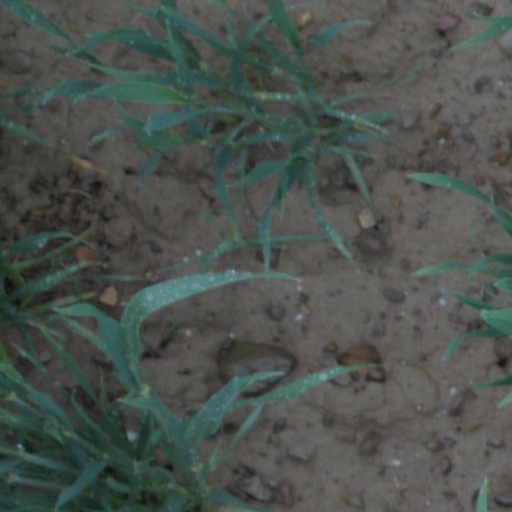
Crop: wheat